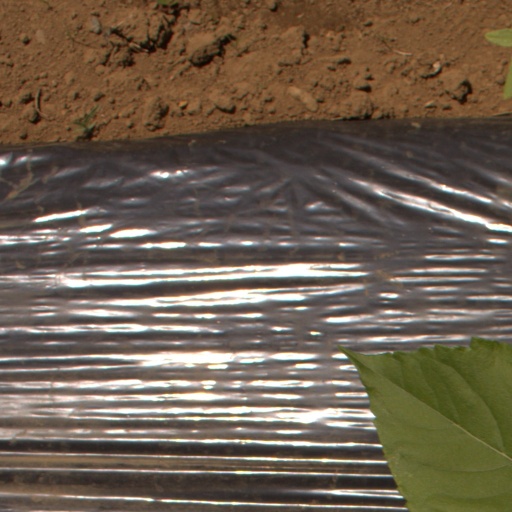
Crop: Jerusalem artichoke